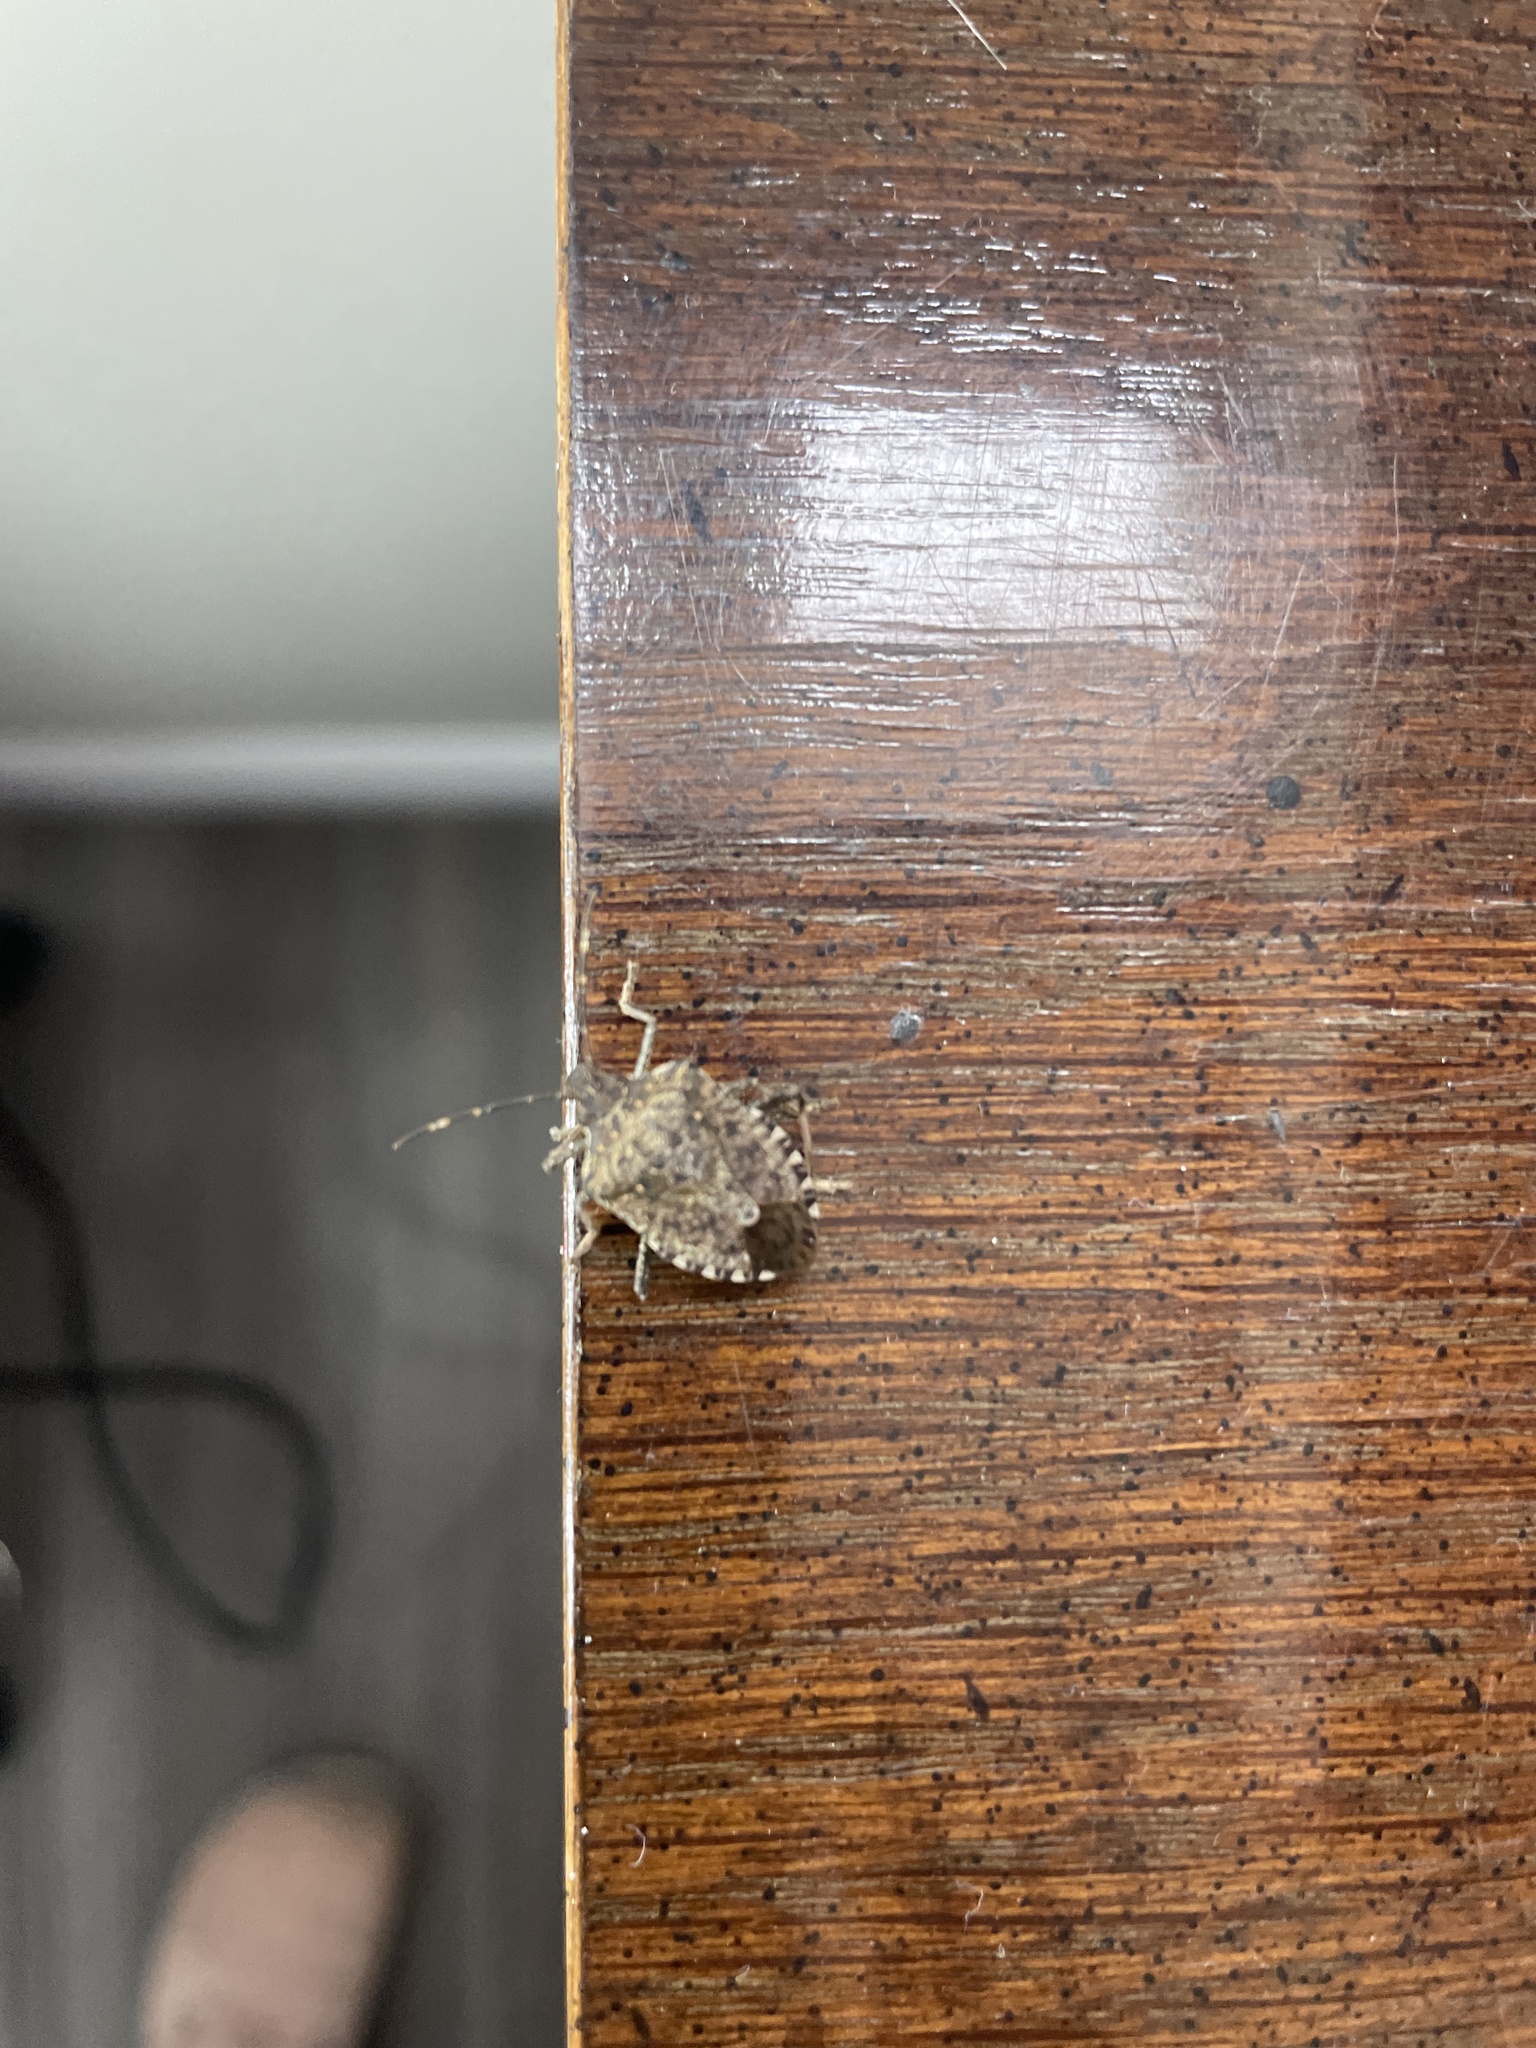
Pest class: stink_bug